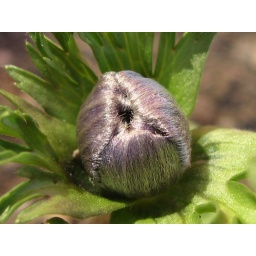
The bud of the anemone planted in the flower bed will be opened soon.